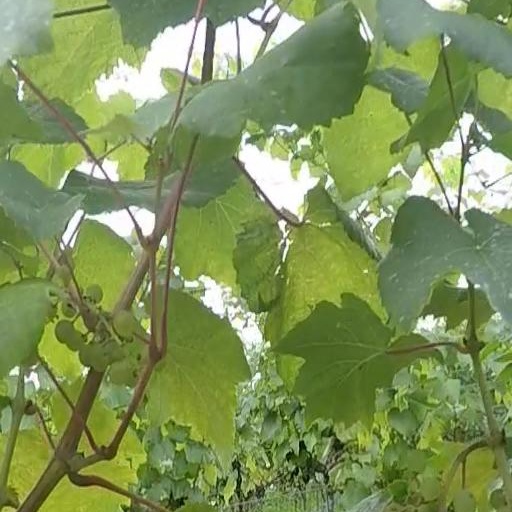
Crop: grape